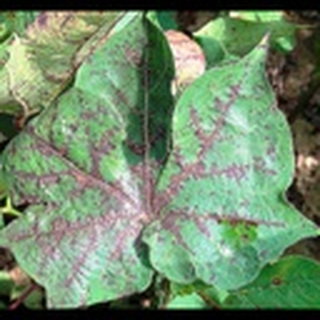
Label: cotton_bacterial_blight